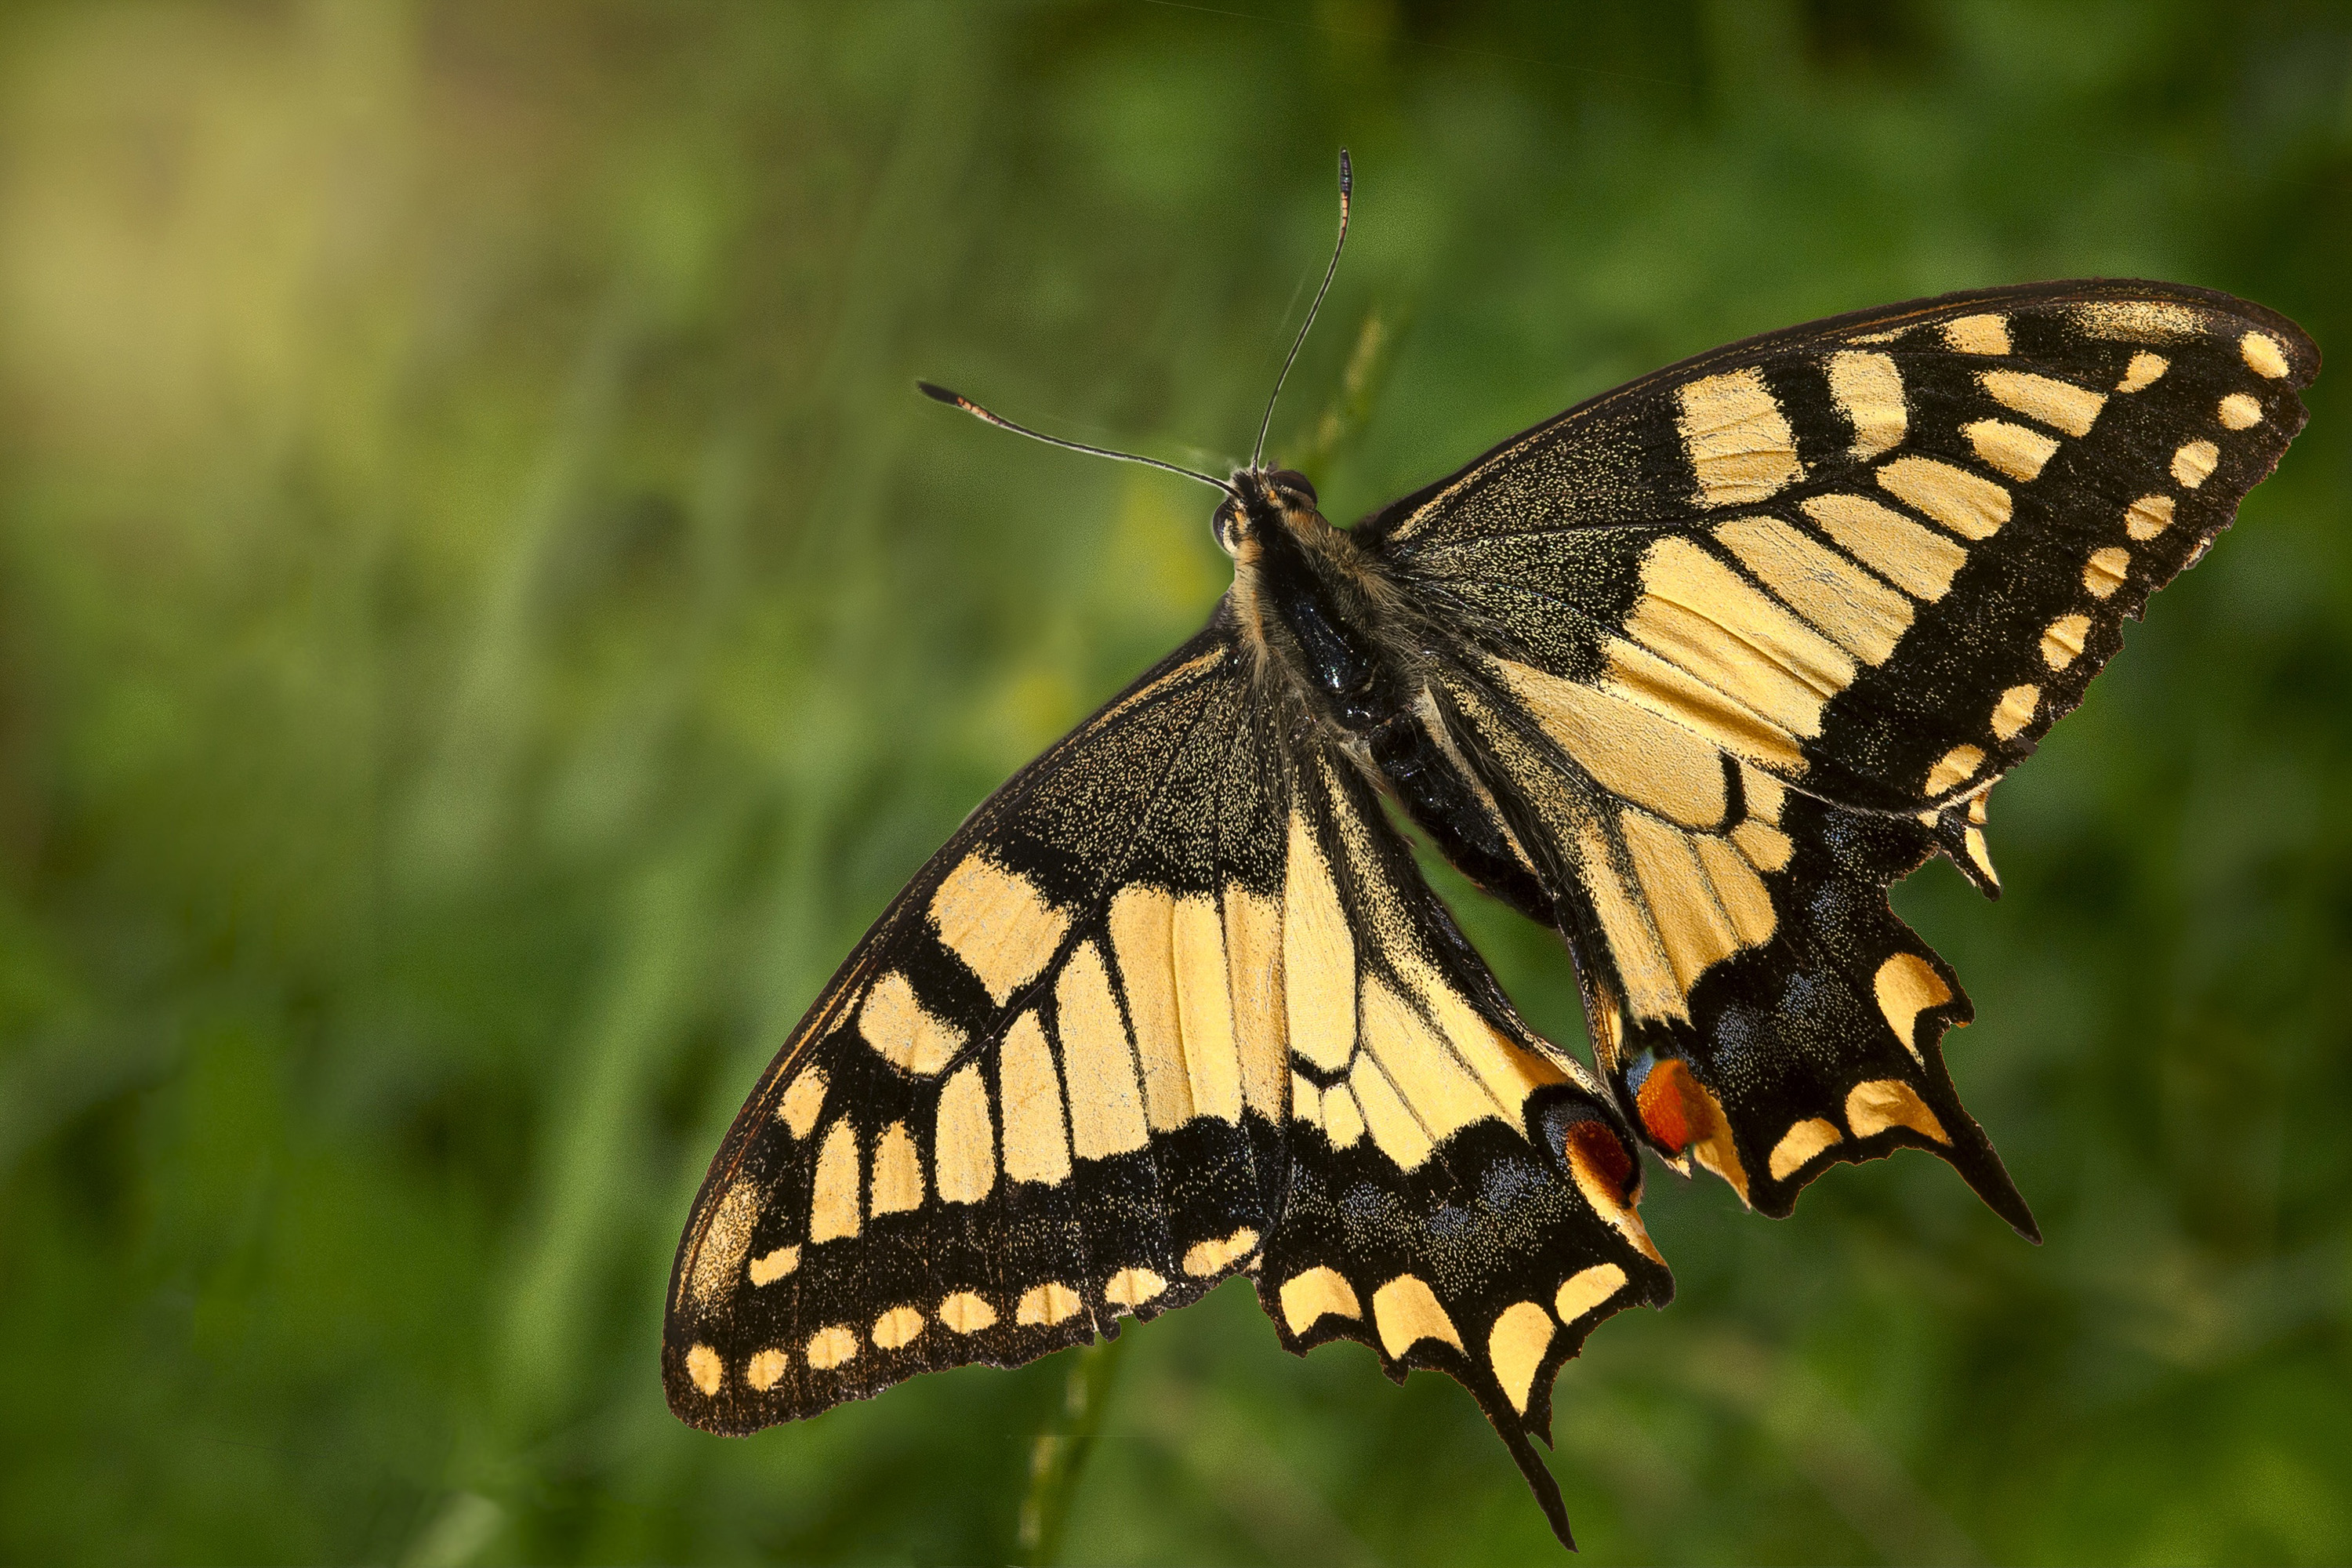
moths and butterflies, butterfly, insect, papilio machaon, black swallowtail, invertebrate, swallowtail butterfly, Western Tiger Swallowtail, brush footed butterfly, papilio, eastern tiger swallowtail, giant swallowtail, pollinator, arthropod, wildlife, monarch butterfly, plant, skipper butterfly, pieridae, lycaenid